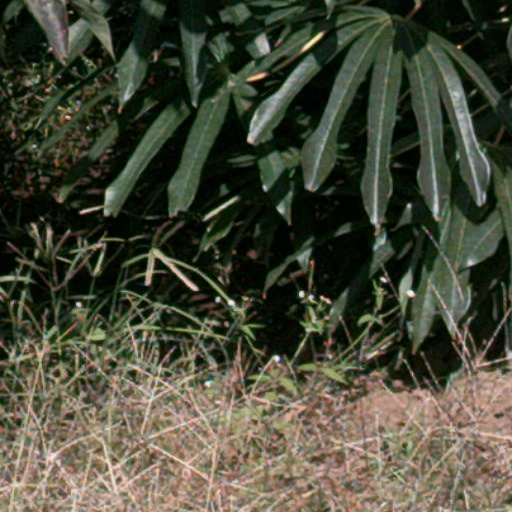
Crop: cassava